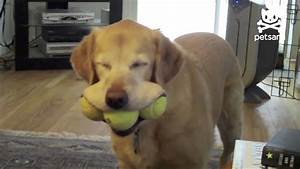
Label: dog